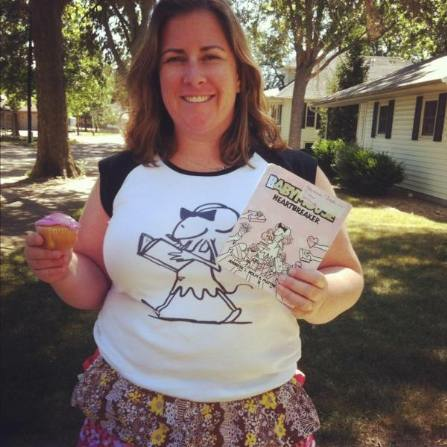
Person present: Yes